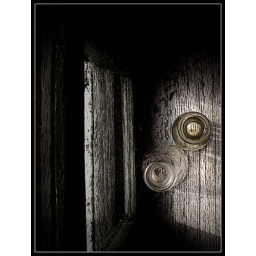
The most beautiful dirty window in the World 006